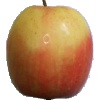
Label: Apple Pink Lady 1